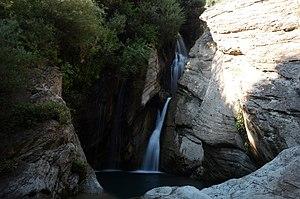
Le Parc naturel de Bogovë, est un parc naturel situé dans la municipalité de Skrapar dans le centre de l'Albanie. Il est reconnu comme zone protégée en 1977 et couvre une superficie de 350 hectares.